The Post (film)

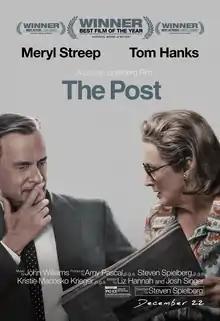
Theatrical release poster

The Post is a 2017 American political thriller film about "The Washington Post" and the publication of the "Pentagon Papers". It was directed and produced by Steven Spielberg, and written by Liz Hannah and Josh Singer. It stars Meryl Streep as Katharine Graham, the publisher of the "Washington Post", and Tom Hanks as Ben Bradlee, the longtime executive editor of "The Washington Post", with Sarah Paulson, Bob Odenkirk, Tracy Letts, Bradley Whitford, David Cross, Bruce Greenwood, Carrie Coon, Alison Brie, and Matthew Rhys in supporting roles.